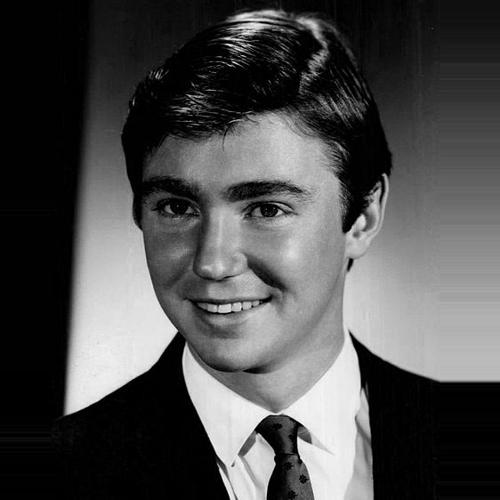
Age: 24